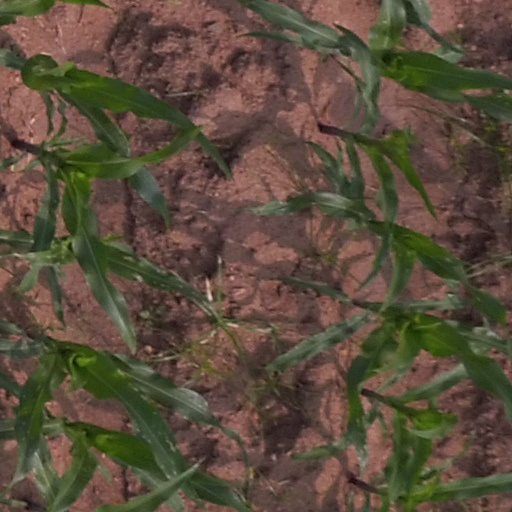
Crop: maize; corn